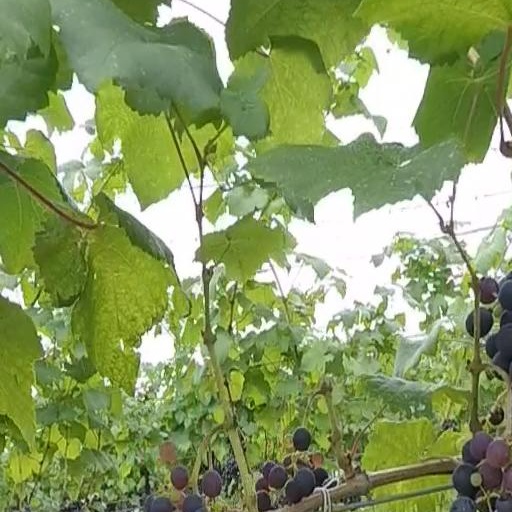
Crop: grape